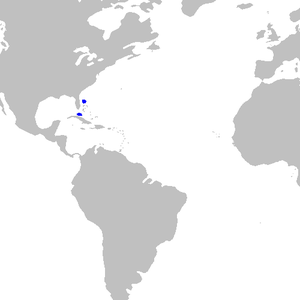
Pristiophorus schroederi est une espèce de requins-scies.